Amiens

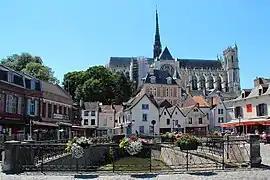
City centre, with the Amiens Cathedral in the background

Amiens (or ) is a city and commune in northern France, located north of Paris and south-west of Lille. It is the capital of the Somme department in the region of Hauts-de-France and had a population of 135,429, as of 2021. A central landmark of the city is Amiens Cathedral, the largest Gothic cathedral in France. Amiens also has one of the largest university hospitals in France, with a capacity of 1,200 beds. The author Jules Verne lived in Amiens from 1871 until his death in 1905, and served on the city council for 15 years. Amiens is the birthplace of French president Emmanuel Macron.